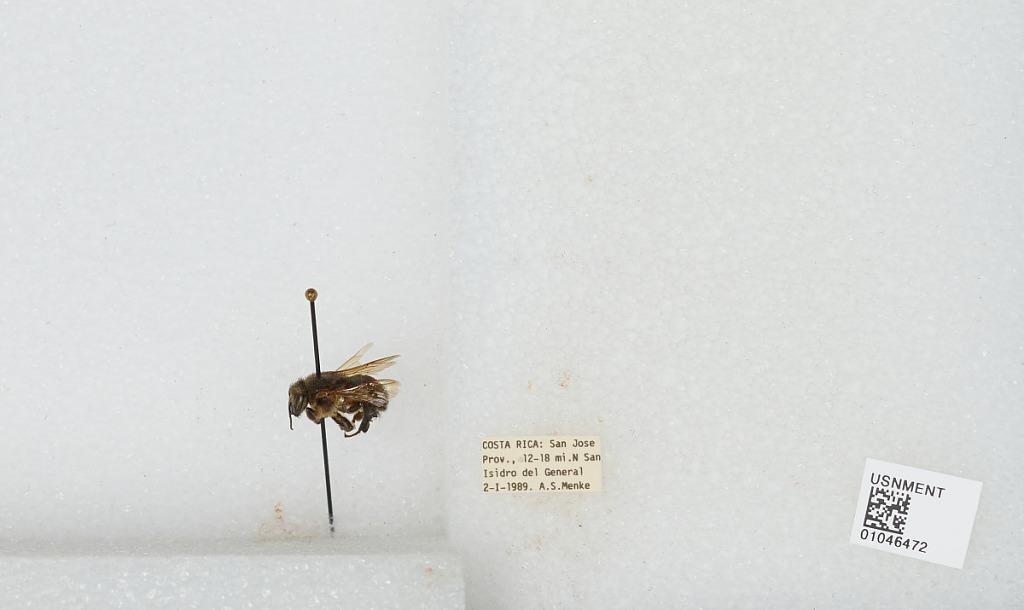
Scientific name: Bombus sp.
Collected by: A. Menke
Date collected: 1989-1-2
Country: Costa Rica
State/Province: San Jose
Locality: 12-18 miles North San Isidro del General